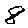
Label: 8